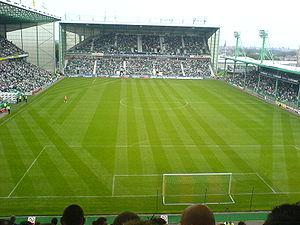
Easter Road est un stade de football situé à Édimbourg, dans le quartier de Leith. Il accueille depuis 1893 les matches à domicile du Hibernian Football Club, club de première division écossaise.